Answer in natural language. How many Paintings are visible in the scene? Choose between the following options: 4, 3, 2, 2 or 0
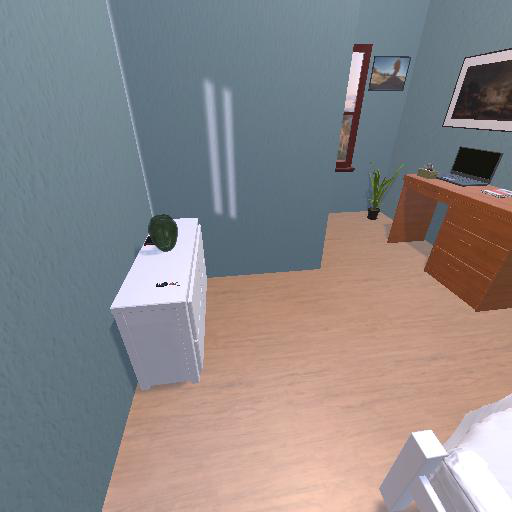
<answer>2</answer>